DJ Abass

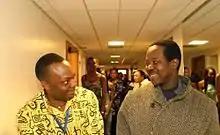
Dj Abass with King Sunny Adé

It has been responsible for some of the biggest and most prestigious entertainment events within the African social network and notable among these are first class Nollywood movie premieres. DJAMEDIA is the leading organiser of Nigerian and Nollywood movie premieres in the United Kingdom. Notable among such premieres it has produced and co-produced are "Fifty", "When Love Happens", "The First Lady", "The Figurine", "The Mirror Boy", "Anchor Baby", "Bursting Out", "Family on Fire", and "Kiss & Tell". Other DJAMEDIA projects include football matches in the UK involving the Super Eagles, concerts, comedy shows (Crack Ya Ribs UK). and regular night club events.